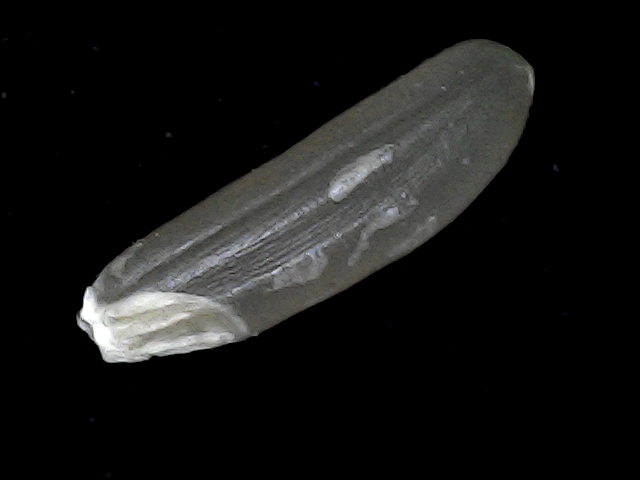
Rice variety: BD70